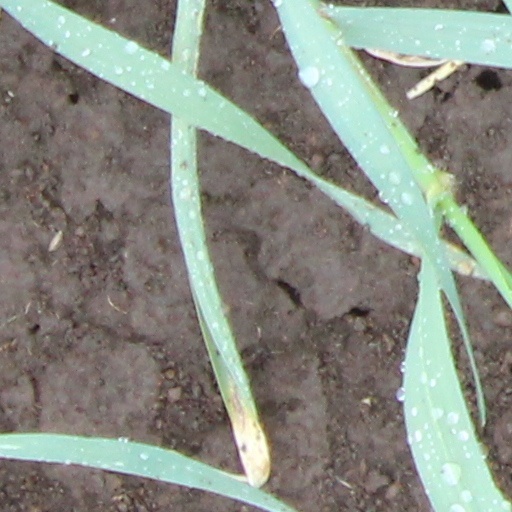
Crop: wheat